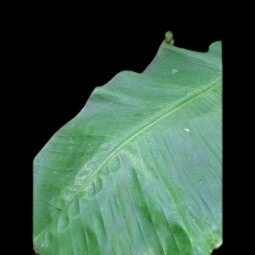
Label: Calcium